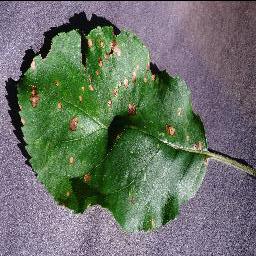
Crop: apple
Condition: black_rot